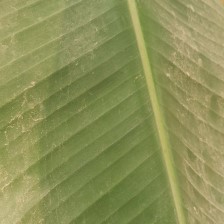
Label: healthy